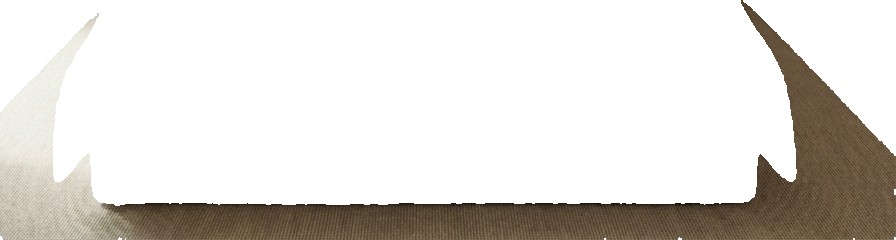
Surface category: rug